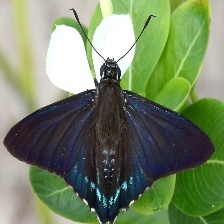
Species: MANGROVE SKIPPER